Ahom language

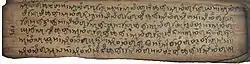
An Ahom manuscript preserved in the Department of Historical and Antiquarian Studies, Pan Bazaar, Guwahati.

Fabricated samples of the Ahom script delayed translation of legitimate Ahom texts. Several publications were created based on the fabricated samples, leading to incorrect grammatical analysis and dictionary resources that acted as a barrier to future researchers. A later translation of "Ahom Buranji", a major Ahom script was provided by Golap Chandra Barua, the same man responsible for fabricating samples of translated Ahom script. It was discovered years later, by Professor Prasert na Nagara, that the translation was unreliable. Despite these difficulties, along with the lack of native speakers and specific text, studies in Ahom have prevailed, and certain available scripts have been translated and transliterated, using known words, characters and context.